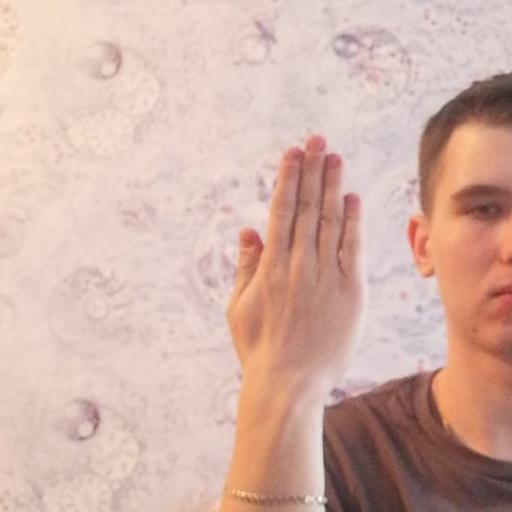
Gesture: stop_inverted